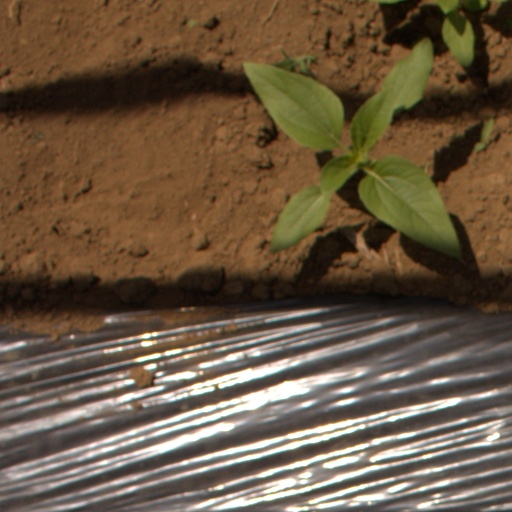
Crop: Jerusalem artichoke